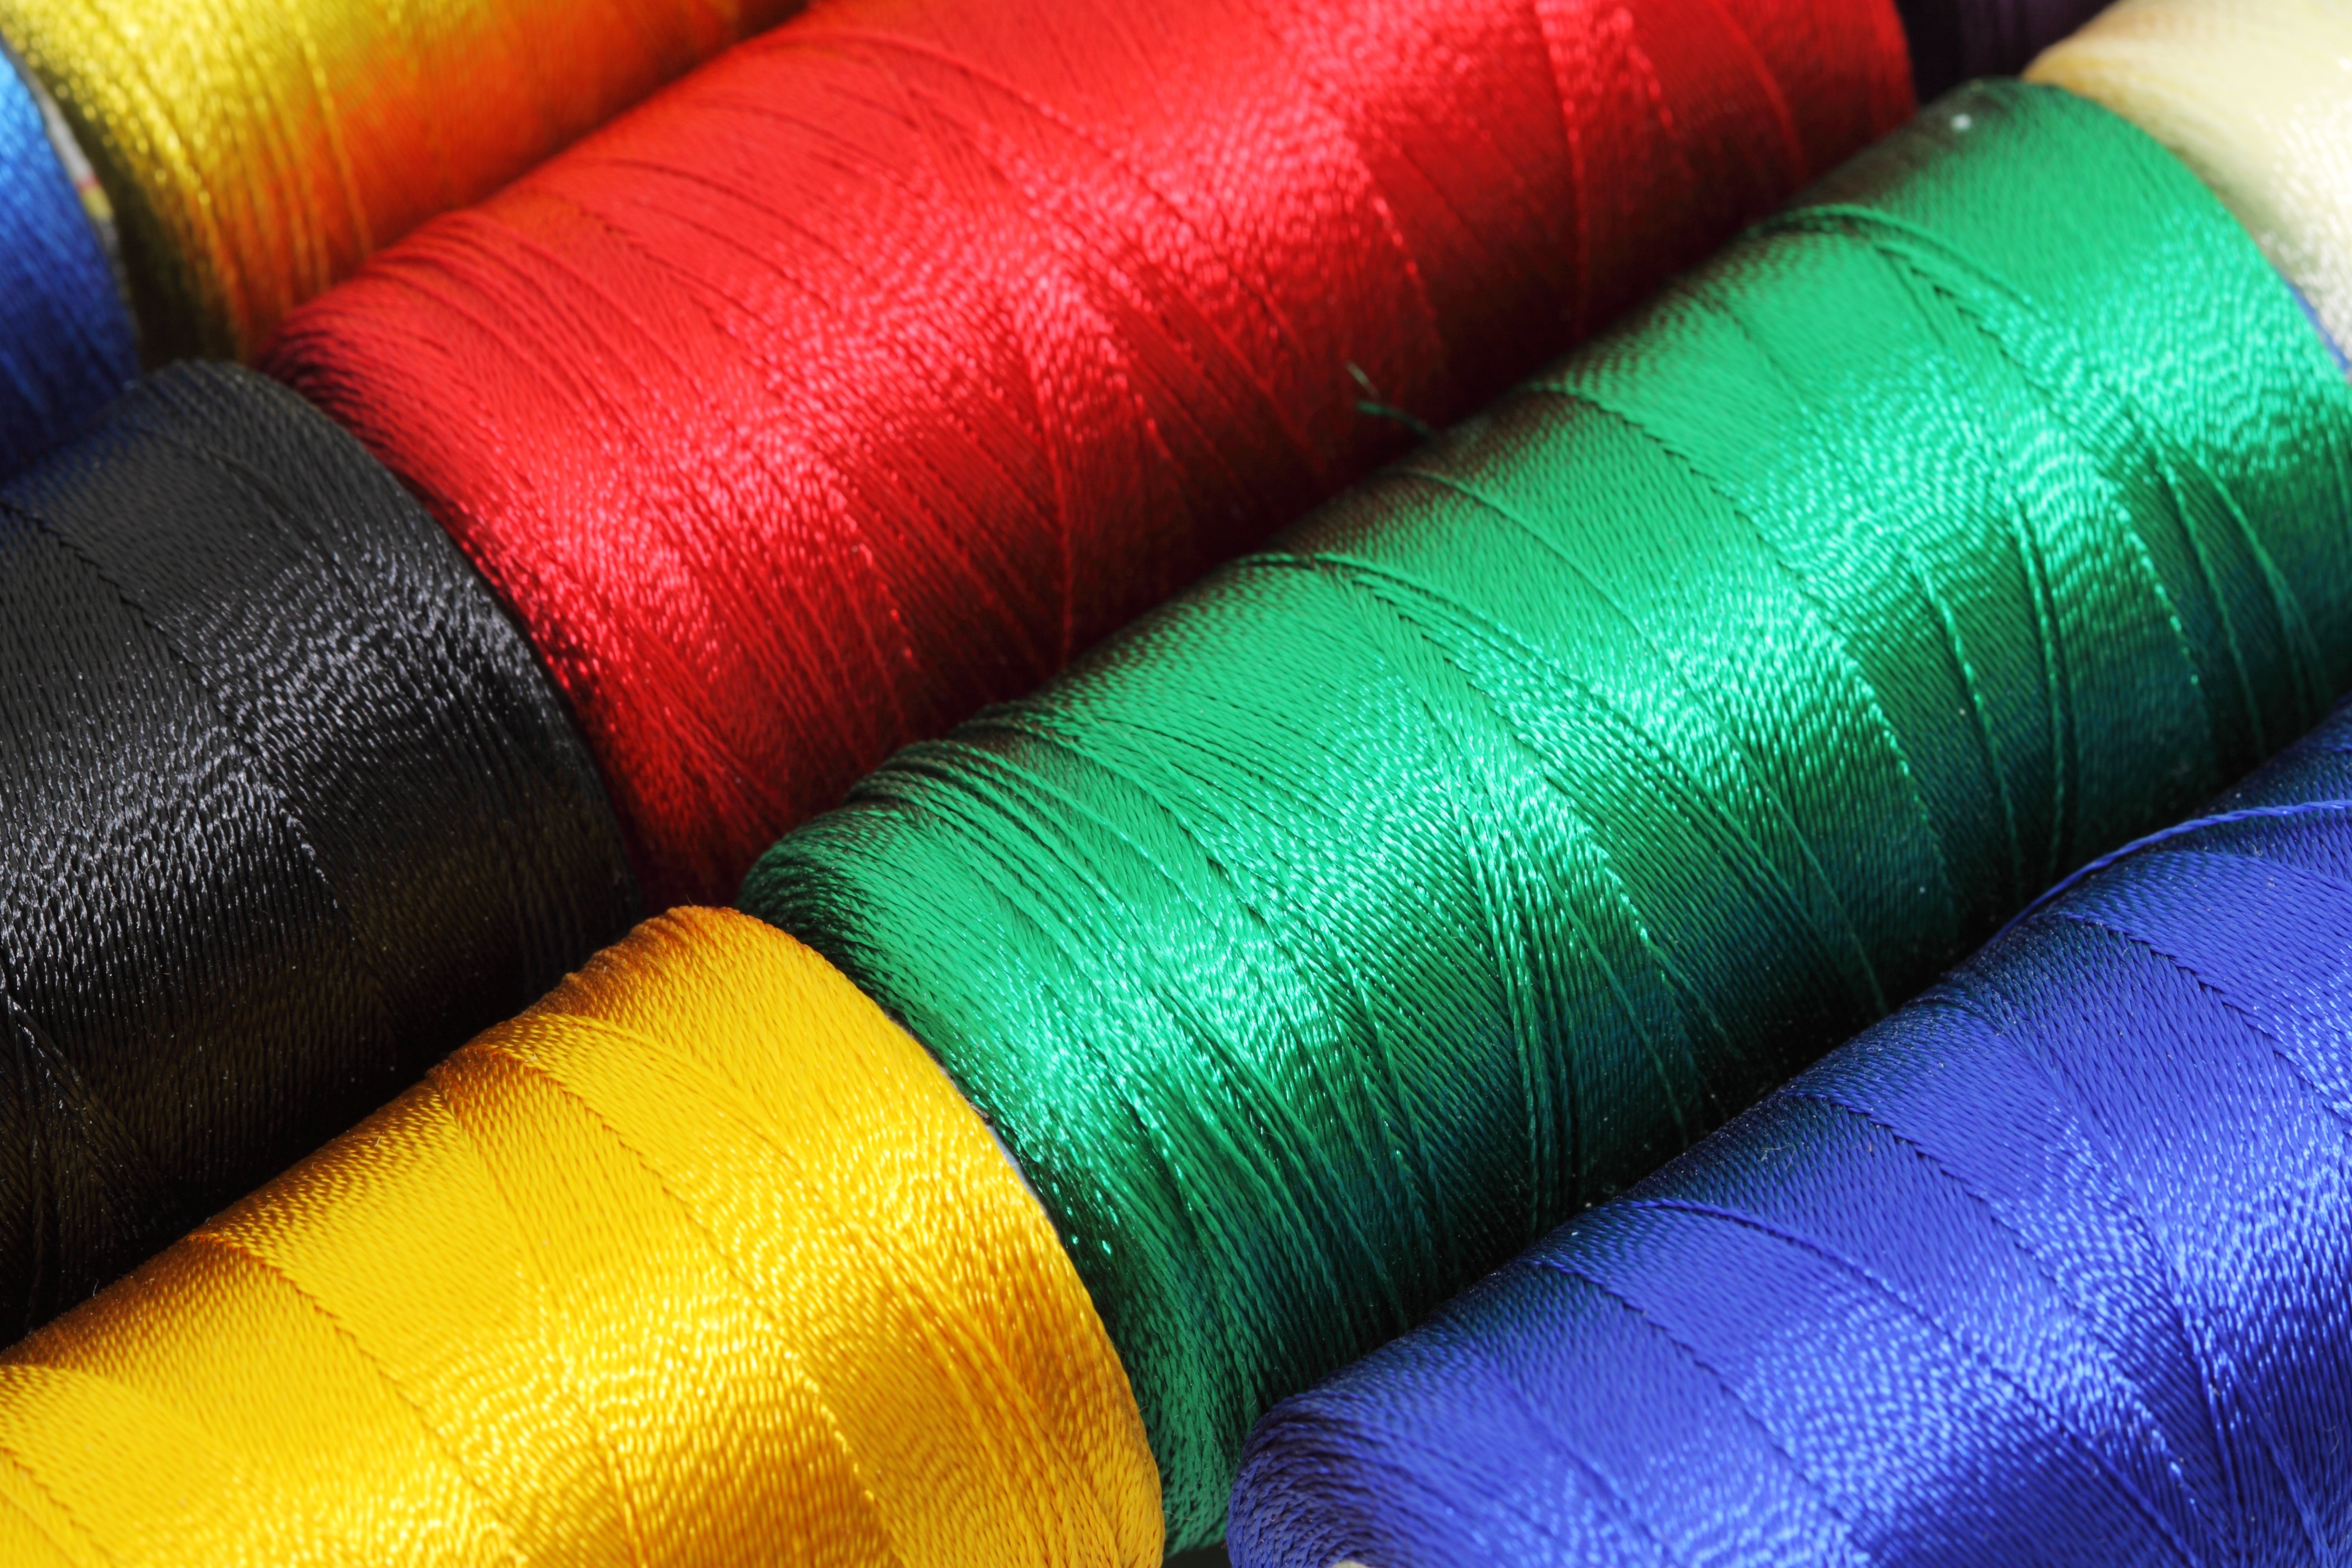
group, string, line, green, color, fashion, craft, colorful, yellow, arm, variety, wool, material, reel, sewing, spool, thread, sew, tailor, bobbin, textile, background, multicolored, mix, cotton, stitch, embroidery, nylon, fashion accessory